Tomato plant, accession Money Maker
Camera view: tilt-top (135 deg); turntable rotation: 210 degrees
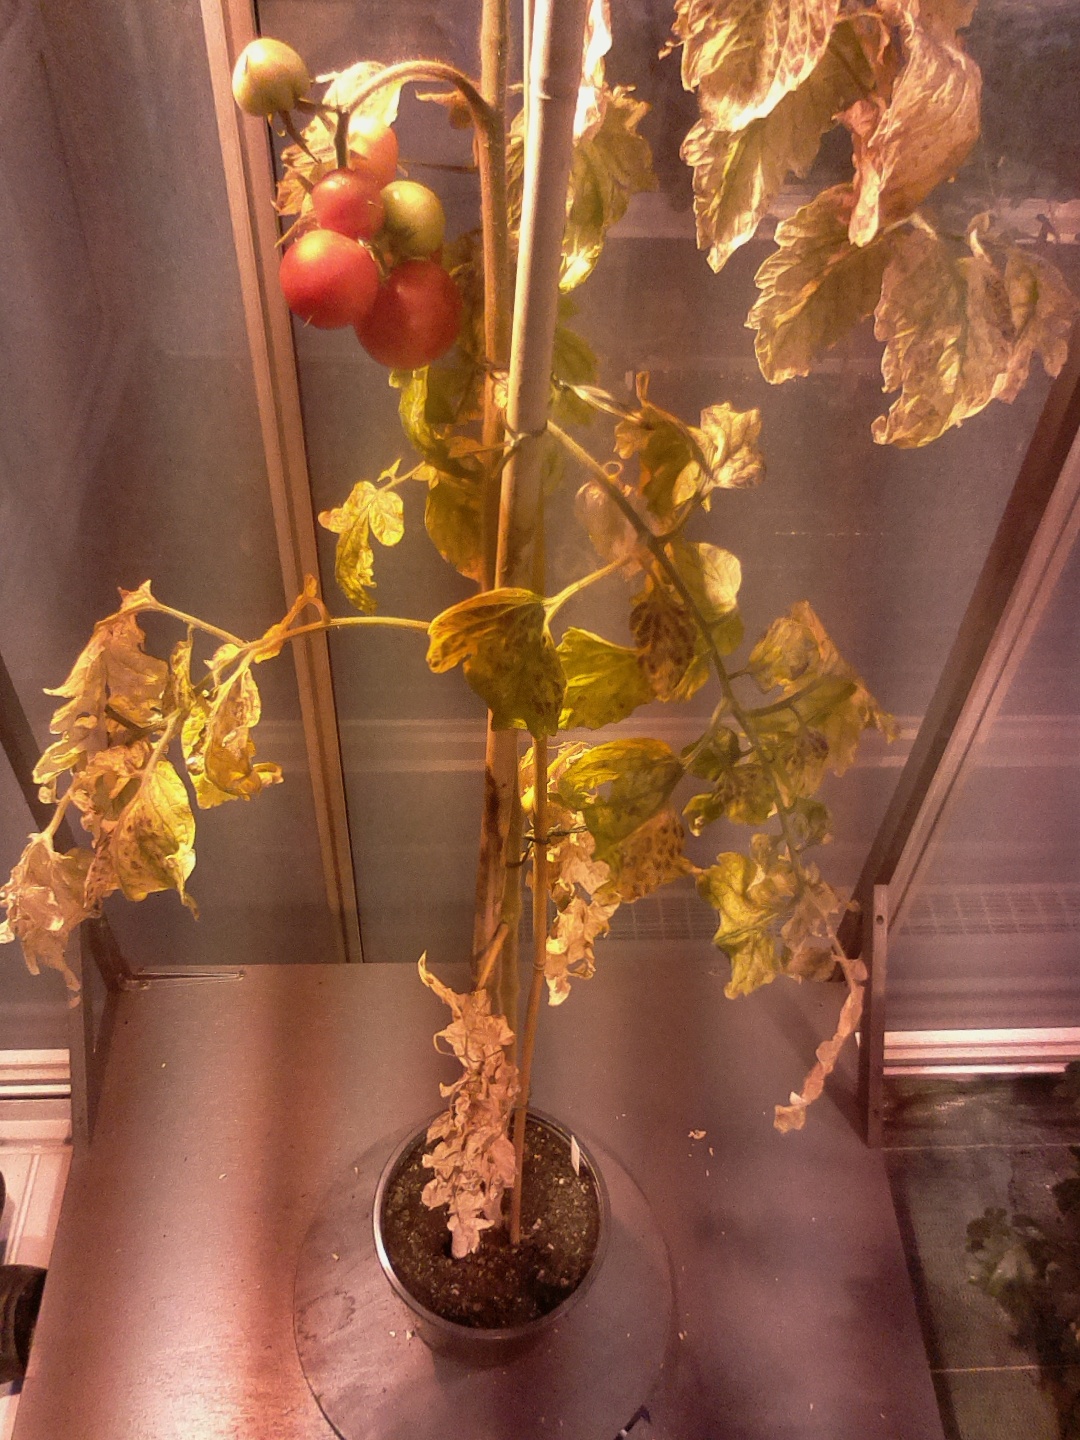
BBCH growth stage 88: 80%-90% of fruits show typical fully ripe color